Geography of Bolivia

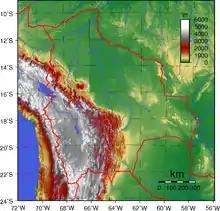
Topographic map of Bolivia showing (east to west) plains of Amazon Basin in green, Sub-Andean Zone in red, Eastern Cordillera in white, Altiplano in gray, and Western Cordillera in white, with Lake Titicaca in blue along the northwest border

The geography of Bolivia includes the Eastern Andes Mountain Range (also called the Cordillera Oriental) which bisects Bolivia roughly from north to south. To the east of that mountain chain are lowland plains of the Amazon Basin, and to the west is the Altiplano which is a highland plateau where Lake Titicaca is located. Bolivia's geography has features similar to those of Peru which abuts Bolivia's northwest border; like Bolivia, Peru is bisected from north to south by the Eastern Andes Mountains, and these two countries share Lake Titicaca which is the highest navigable lake on Earth. Unlike Peru, however, Bolivia is one of the two landlocked countries in South America, the other being Paraguay, which is located along Bolivia's southeast border.